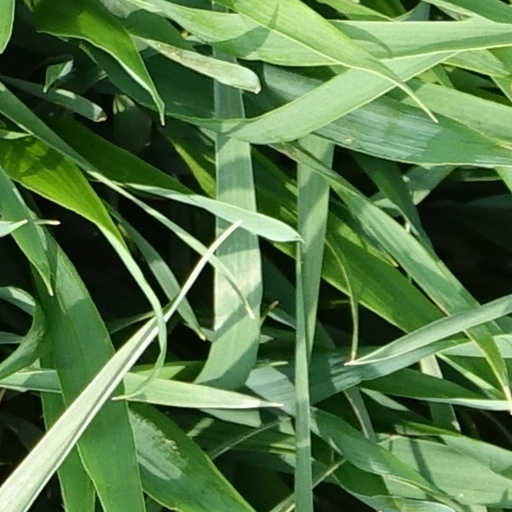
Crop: wheat